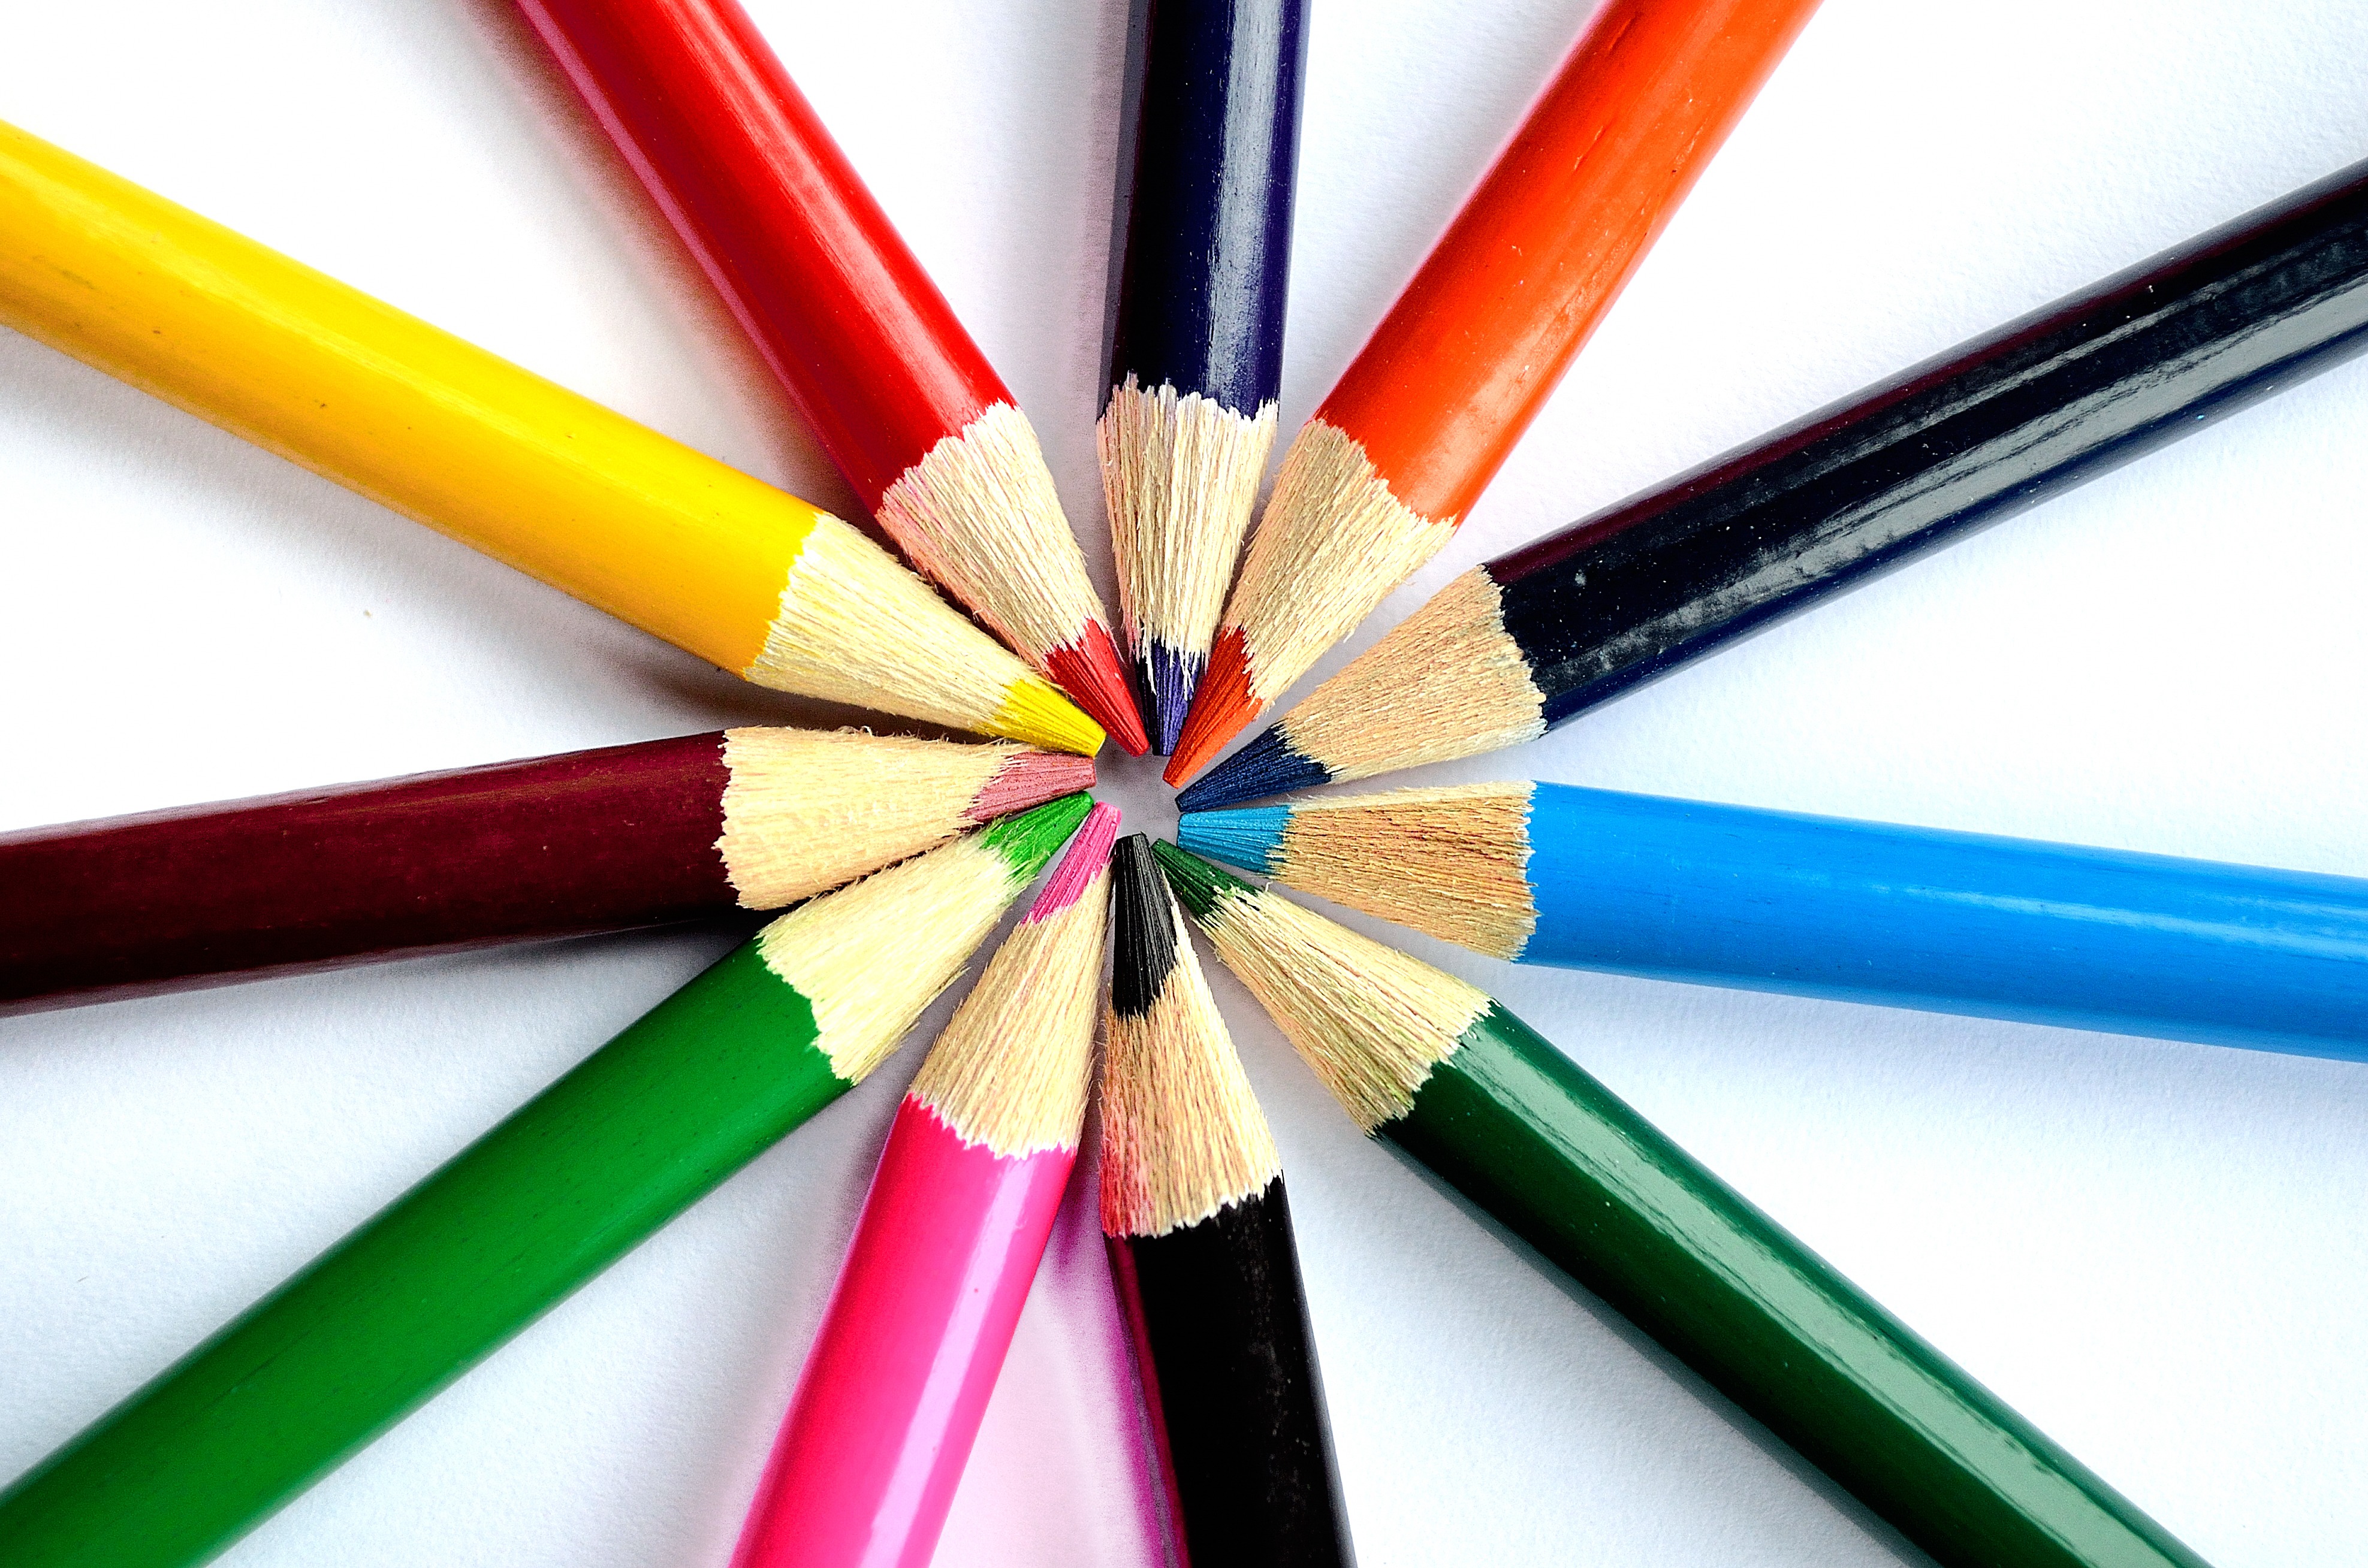
pencil, purple, line, green, red, color, macro, paint, blue, black, yellow, pink, crayon, art, background, drawing, school, pencils, crayons, indoor games and sports, cue stick